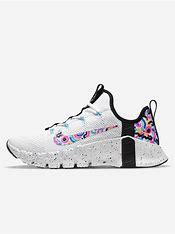
Brand: Nike
Model: Free Metcon 5